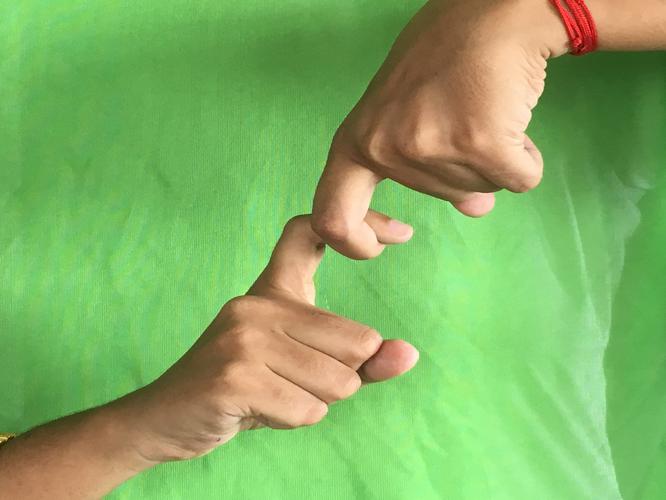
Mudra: Pasha
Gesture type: double_hand